Caleb West (novel)

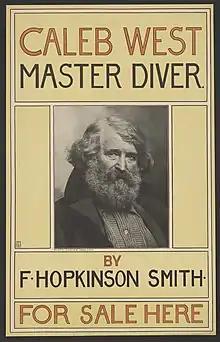
Literary poster c. 1898

Caleb West, Master Diver is a novel published in 1898 by Francis Hopkinson Smith that was the best selling book in the United States in 1898. It was first serialized in "The Atlantic Monthly" from October 1897 to March 1898, and was published in book form by Houghton Mifflin in April 1898 with illustrations by Malcolm Fraser and Arthur I. Keller.